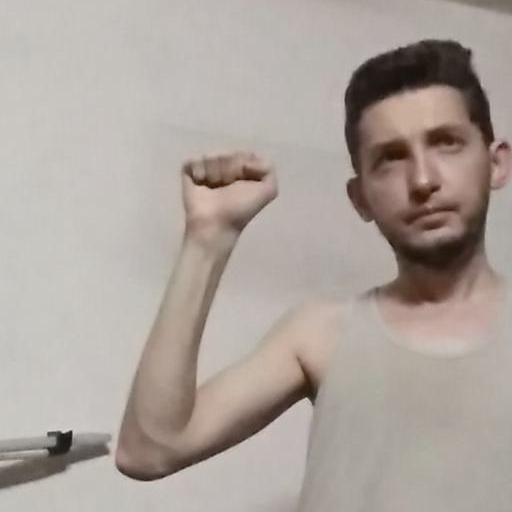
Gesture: fist